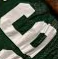
Number: 6